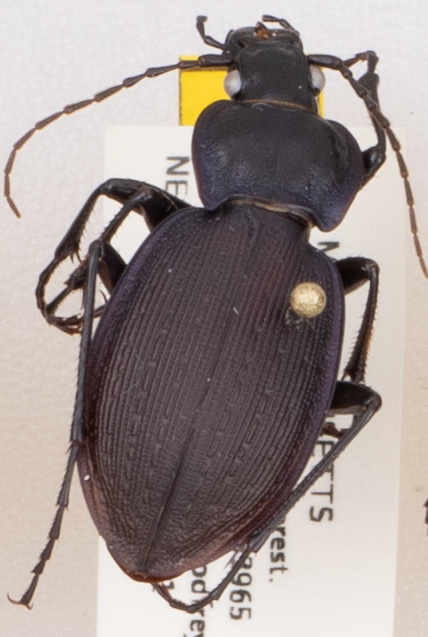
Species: Carabus goryi
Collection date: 2019-05-21
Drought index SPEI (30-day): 1.642
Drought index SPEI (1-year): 2.09
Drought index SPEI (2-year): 2.09